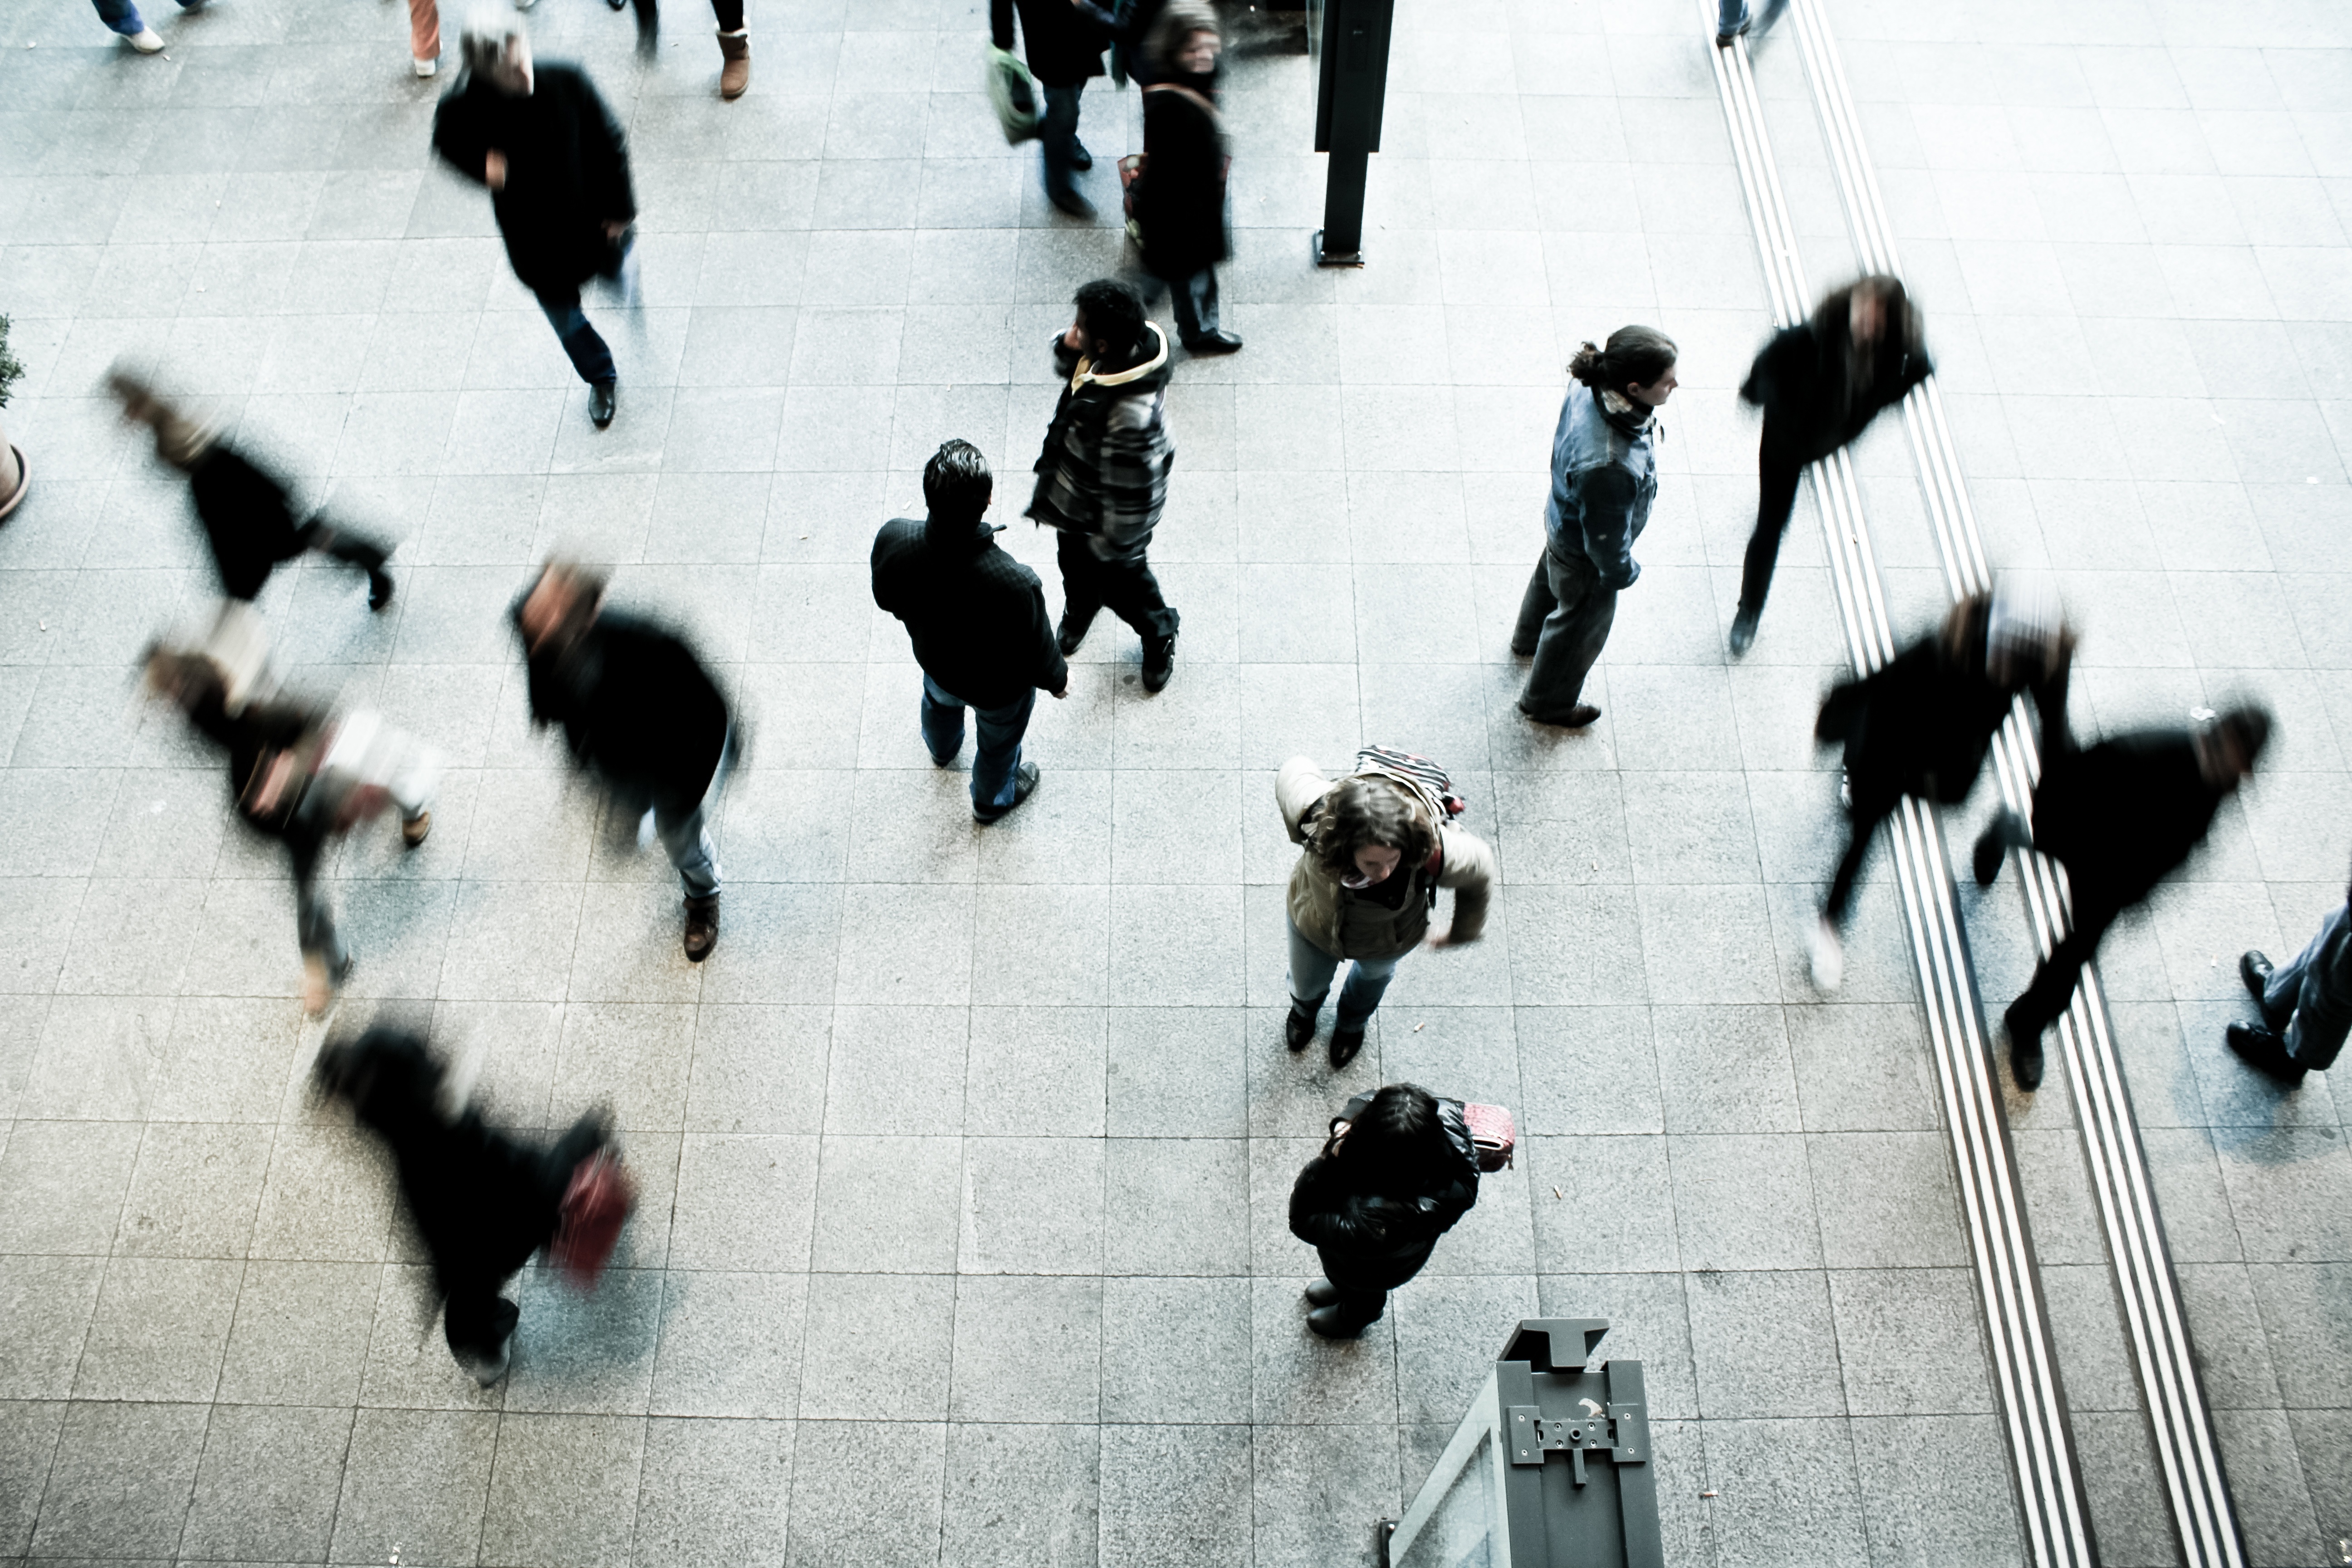
walking, winter, people, city, urban, crowd, busy, motion, color, shadow, black, blurred, life, art, pedestrians, scene, image, commuter, rush hour